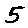
Label: 5